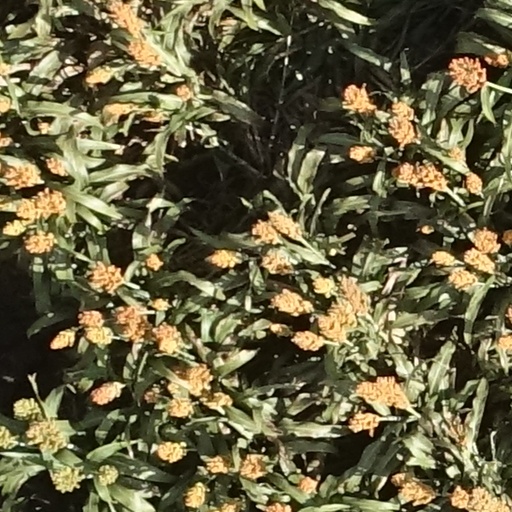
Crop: sorghum